Groß-Umstadt Wiebelsbach station

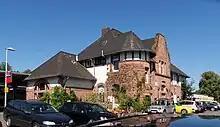
Station building

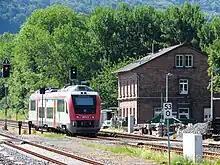
Station building of 1871, now used as a maintenance depot

The station was opened on 27 December 1870 along with the line to Babenhausen, which was extended to Hanau in 1882. The connection to Darmstadt was opened on 15 July 1871. The line to Erbach was opened on 24 December 1871 and it was extended to Eberbach in 1882. All of these lines and stations were built and operated by the Hessian Ludwig Railway ("Hessische Ludwigsbahn").